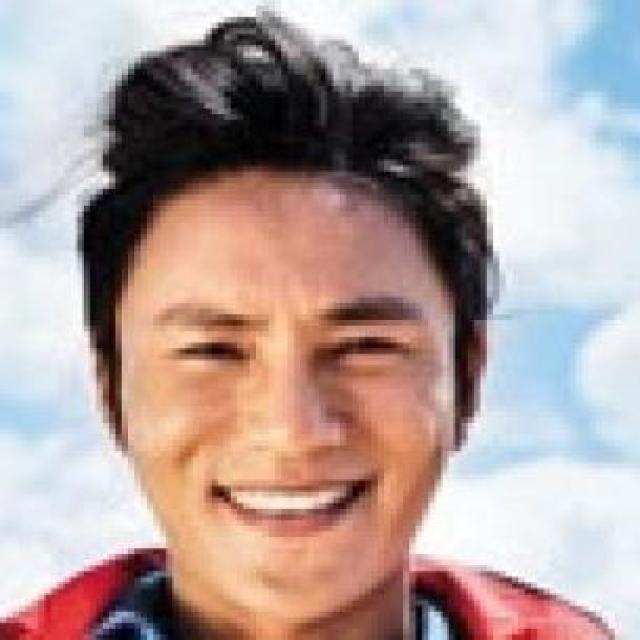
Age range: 21-44